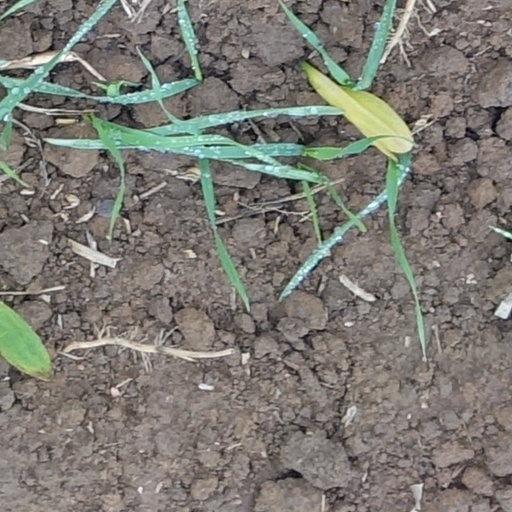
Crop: wheat